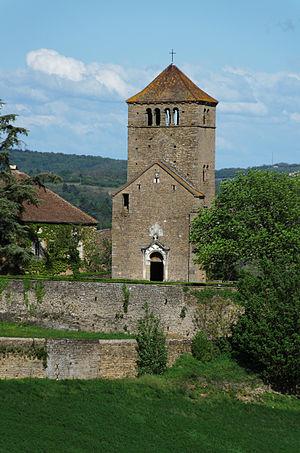
Clocher de l'église du Château de Pierreclos, Saône et Loire (71), France. XIIe siècle.
Le château de Pierreclos est situé sur la commune de Pierreclos en Saône-et-Loire, sur une terrasse verrouillant la vallée de la Petite Grosne.